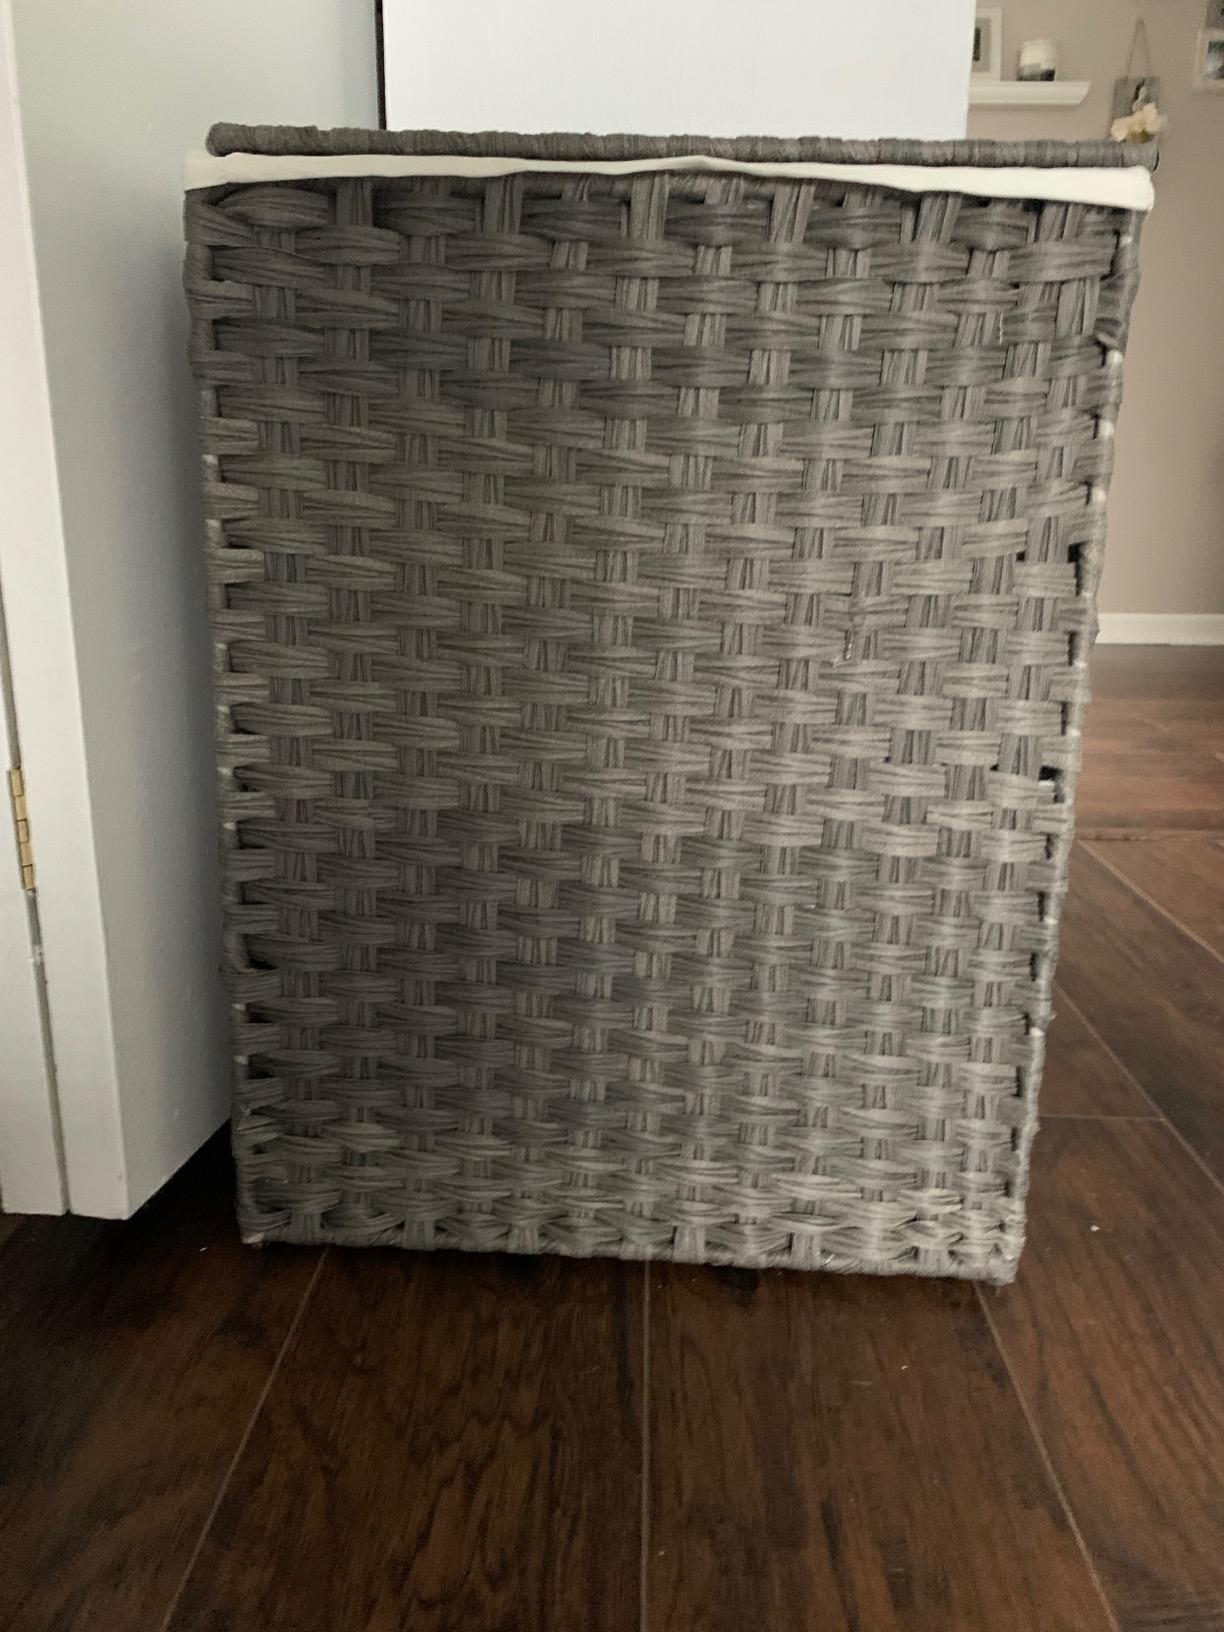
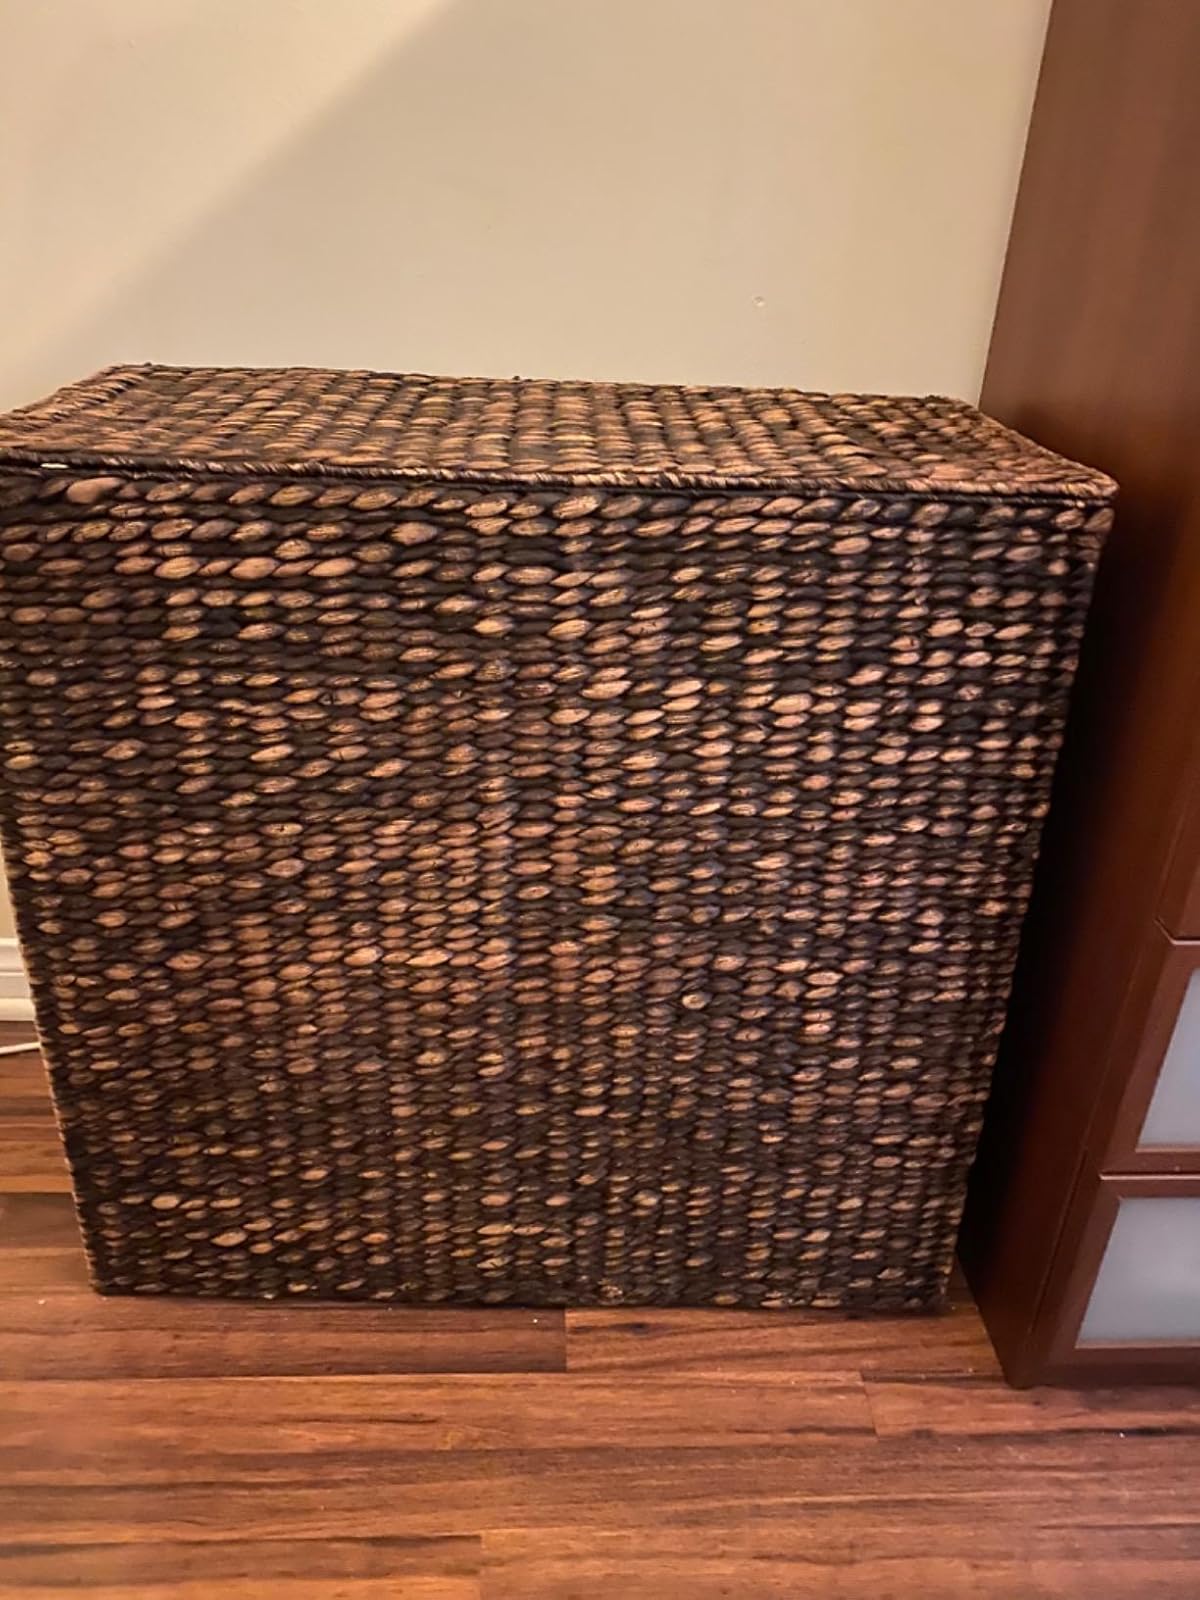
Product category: items_hamper
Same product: no